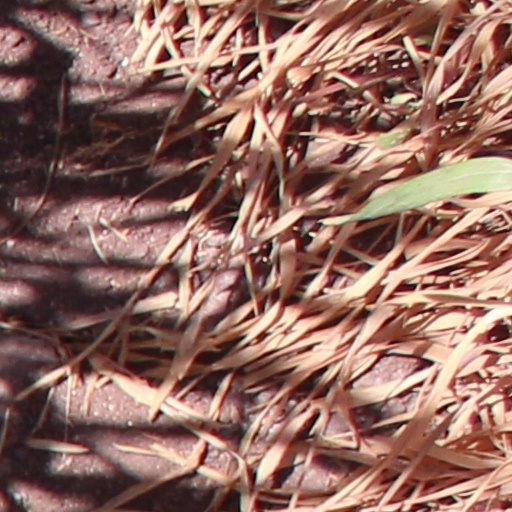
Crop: wheat